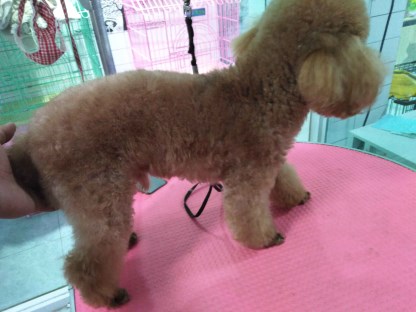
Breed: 7449-n000128-teddy